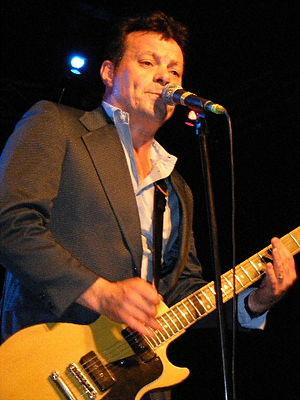
James Hunter est un guitariste, auteur-compositeur et chanteur de blues britannique.